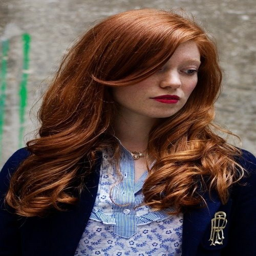
strawberry brown hair - i might just have to go back to red this fall